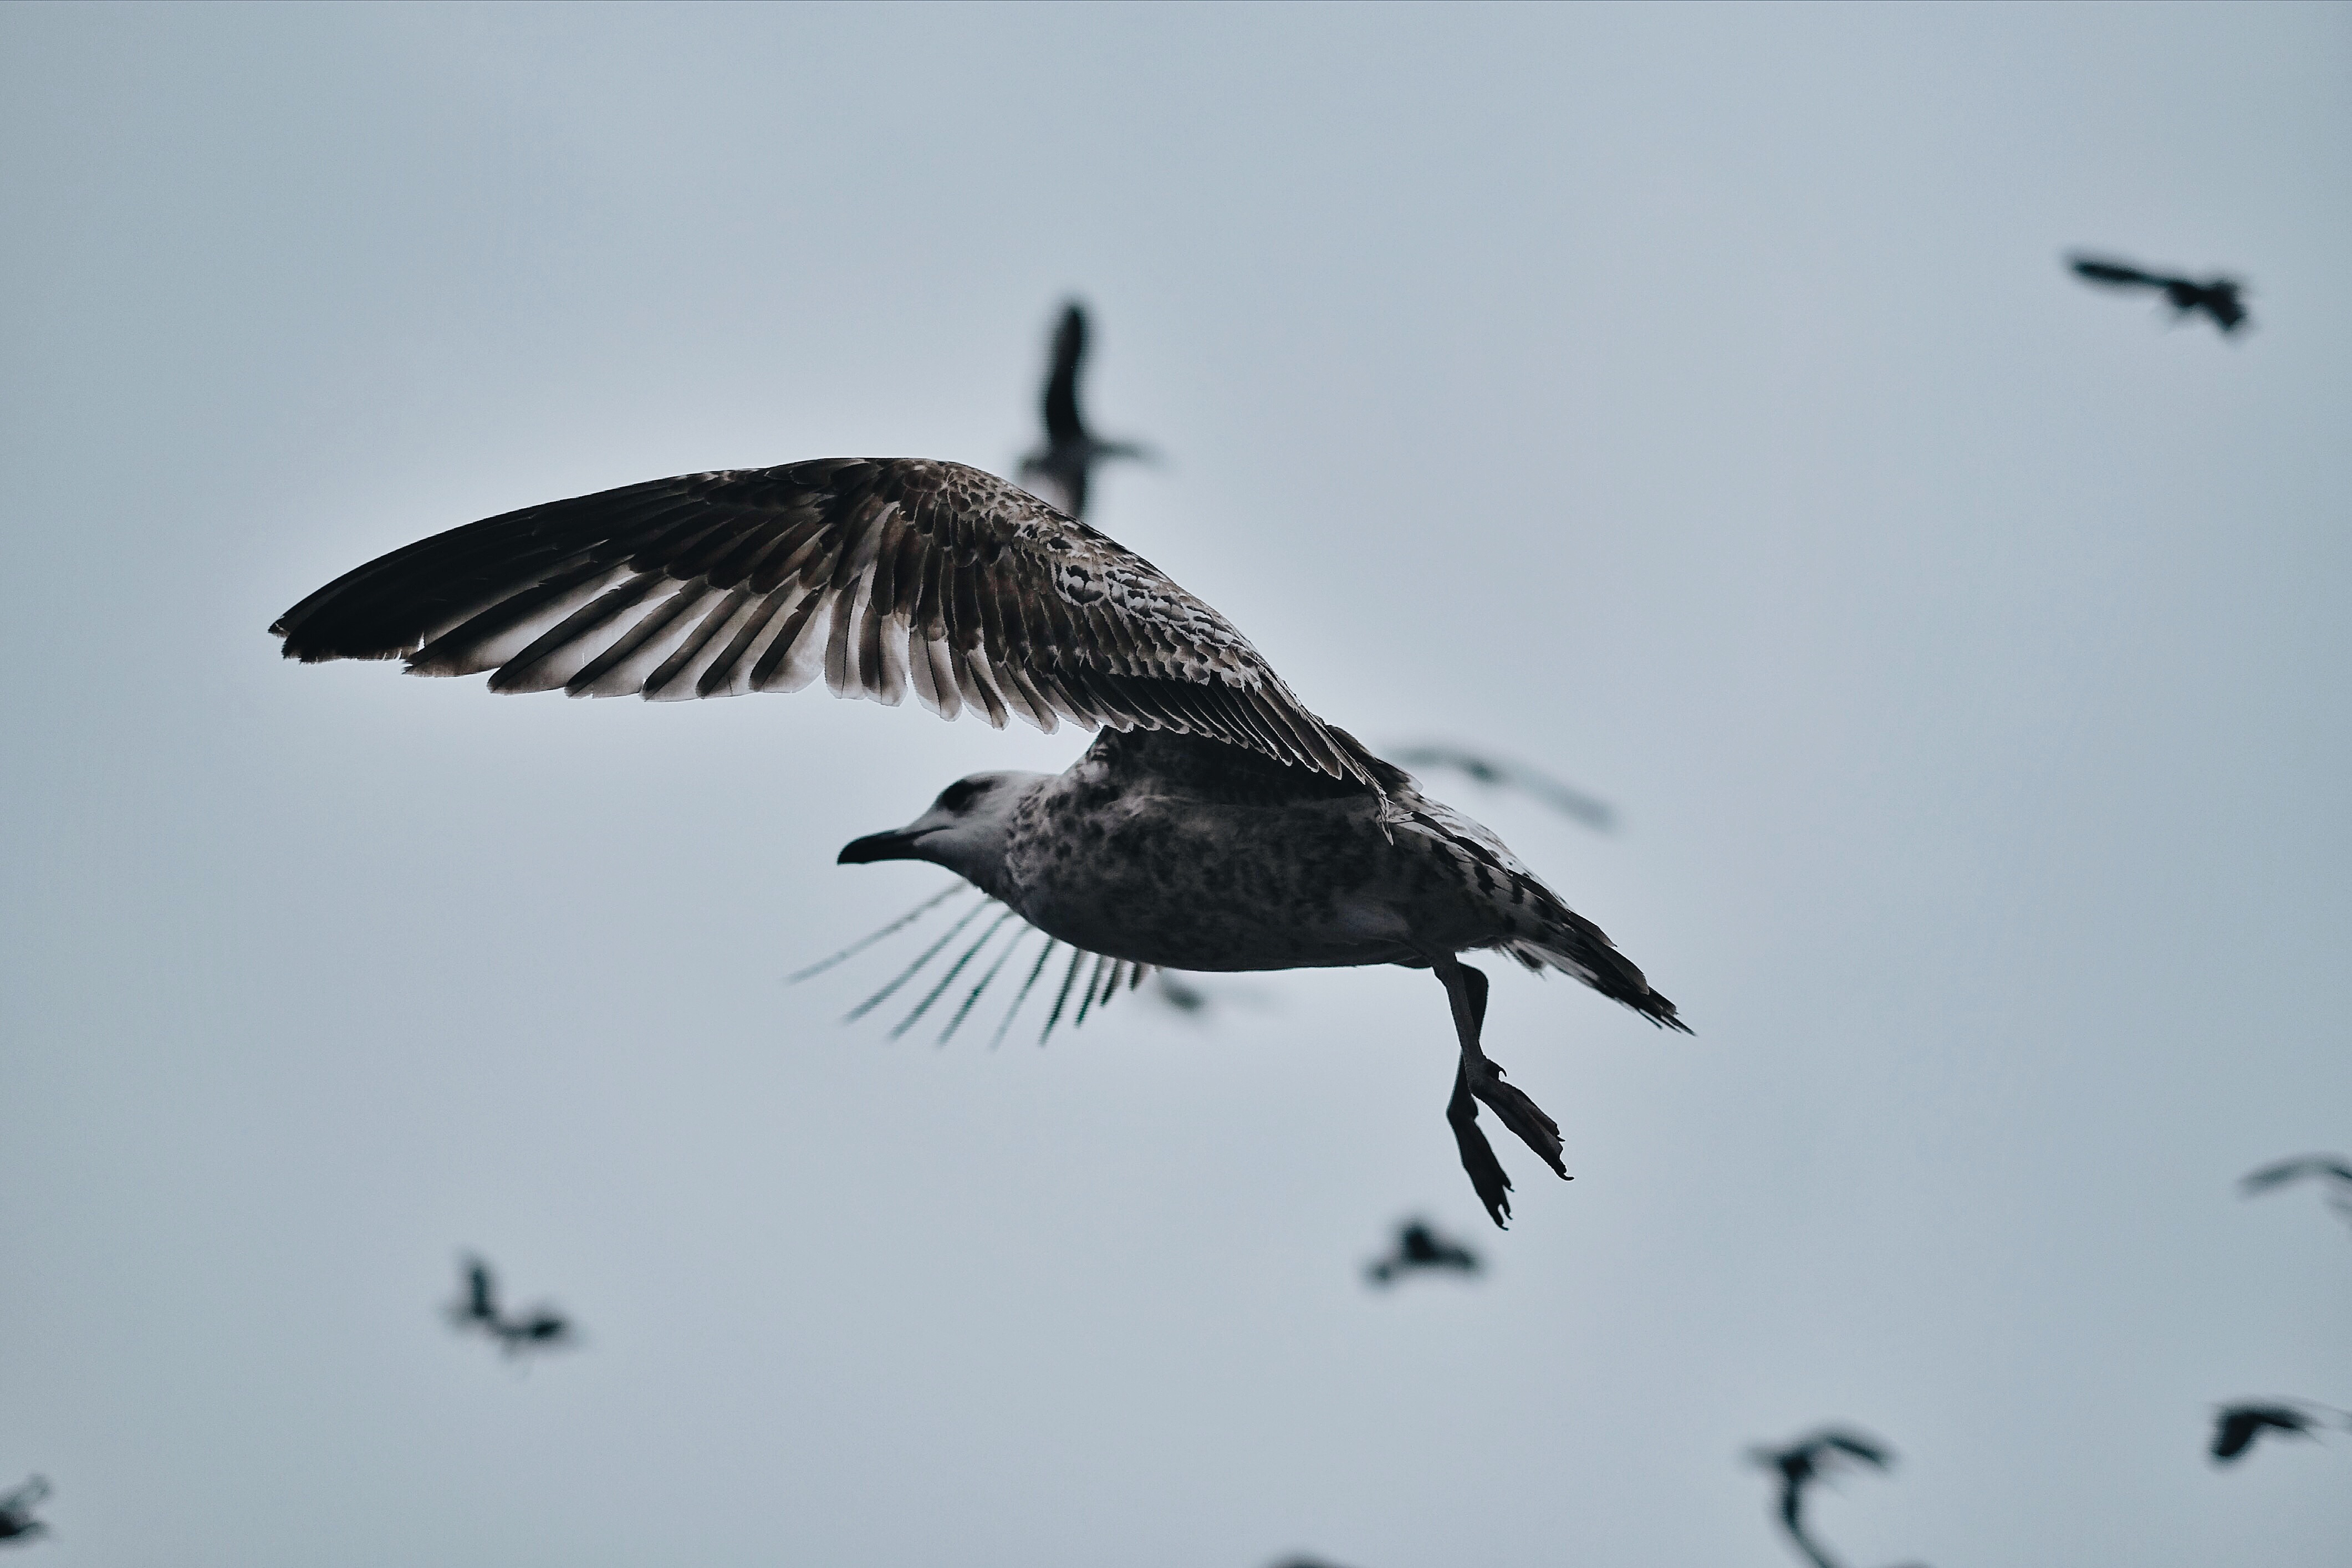
bird, wing, seabird, gull, flight, fauna, vertebrate, shorebird, bird migration, animal migration